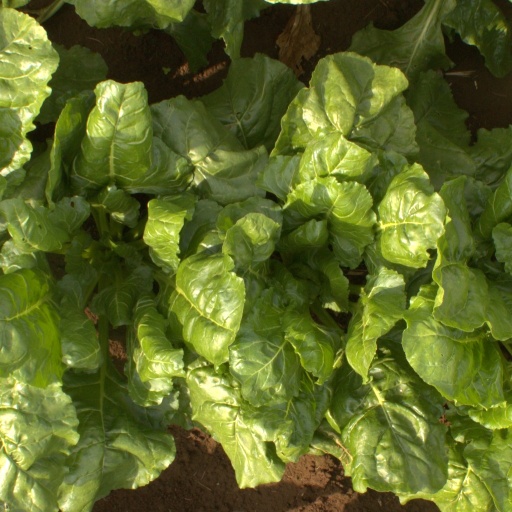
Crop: sugar beet